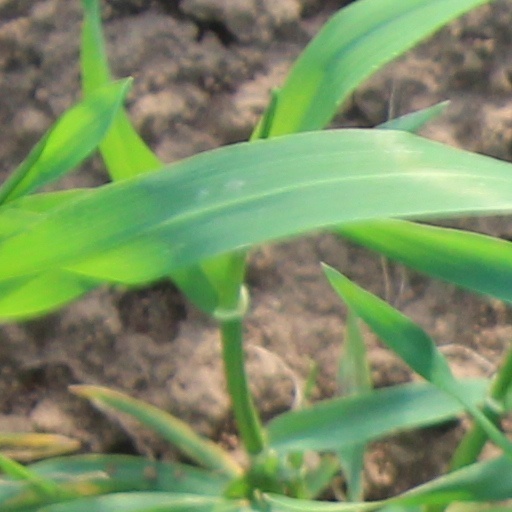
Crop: wheat